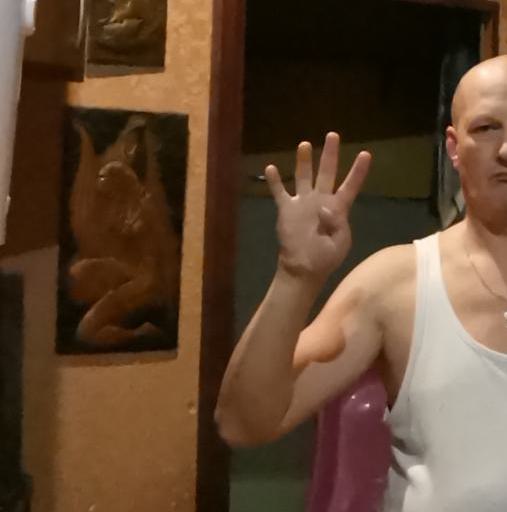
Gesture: four